António Variações

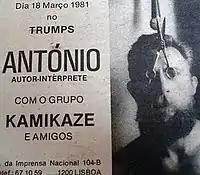
Newspaper clipping, announcing one of Variações' first concerts at the Lisbon nightclub, Trumps, on 18 March 1981. At this point, he was simply billed as: "António, author-interpreter, with the band Kamikaze and friends"

In 1978, António submitted a demo tape to Valentim de Carvalho, one of the most important record labels in Portugal, but, despite signing a contract, he would not be allowed to record anything for another four years because the executives were unsure about the genre that best suited his work, folk or pop music, and therefore could not come to a consensus as to what should be done with the unusual artist. In February 1981, he appeared with his band in a popular TV show presented by Júlio Isidro, called "Passeio dos Alegres", billed as "António e Variações" and performing two unreleased songs ("Toma o comprimido" and "Não me consumas"). Júlio Isidro was a usual customer of António Variações's barber shop, and at a certain visit, he told him that he wrote songs. As a result, Júlio Isidro invited him to appear in his show. Following this appearance, he would be a guest a few times on "Febre de Sábado de Manhã", a radio show on Rádio Comercial presented by the same host.